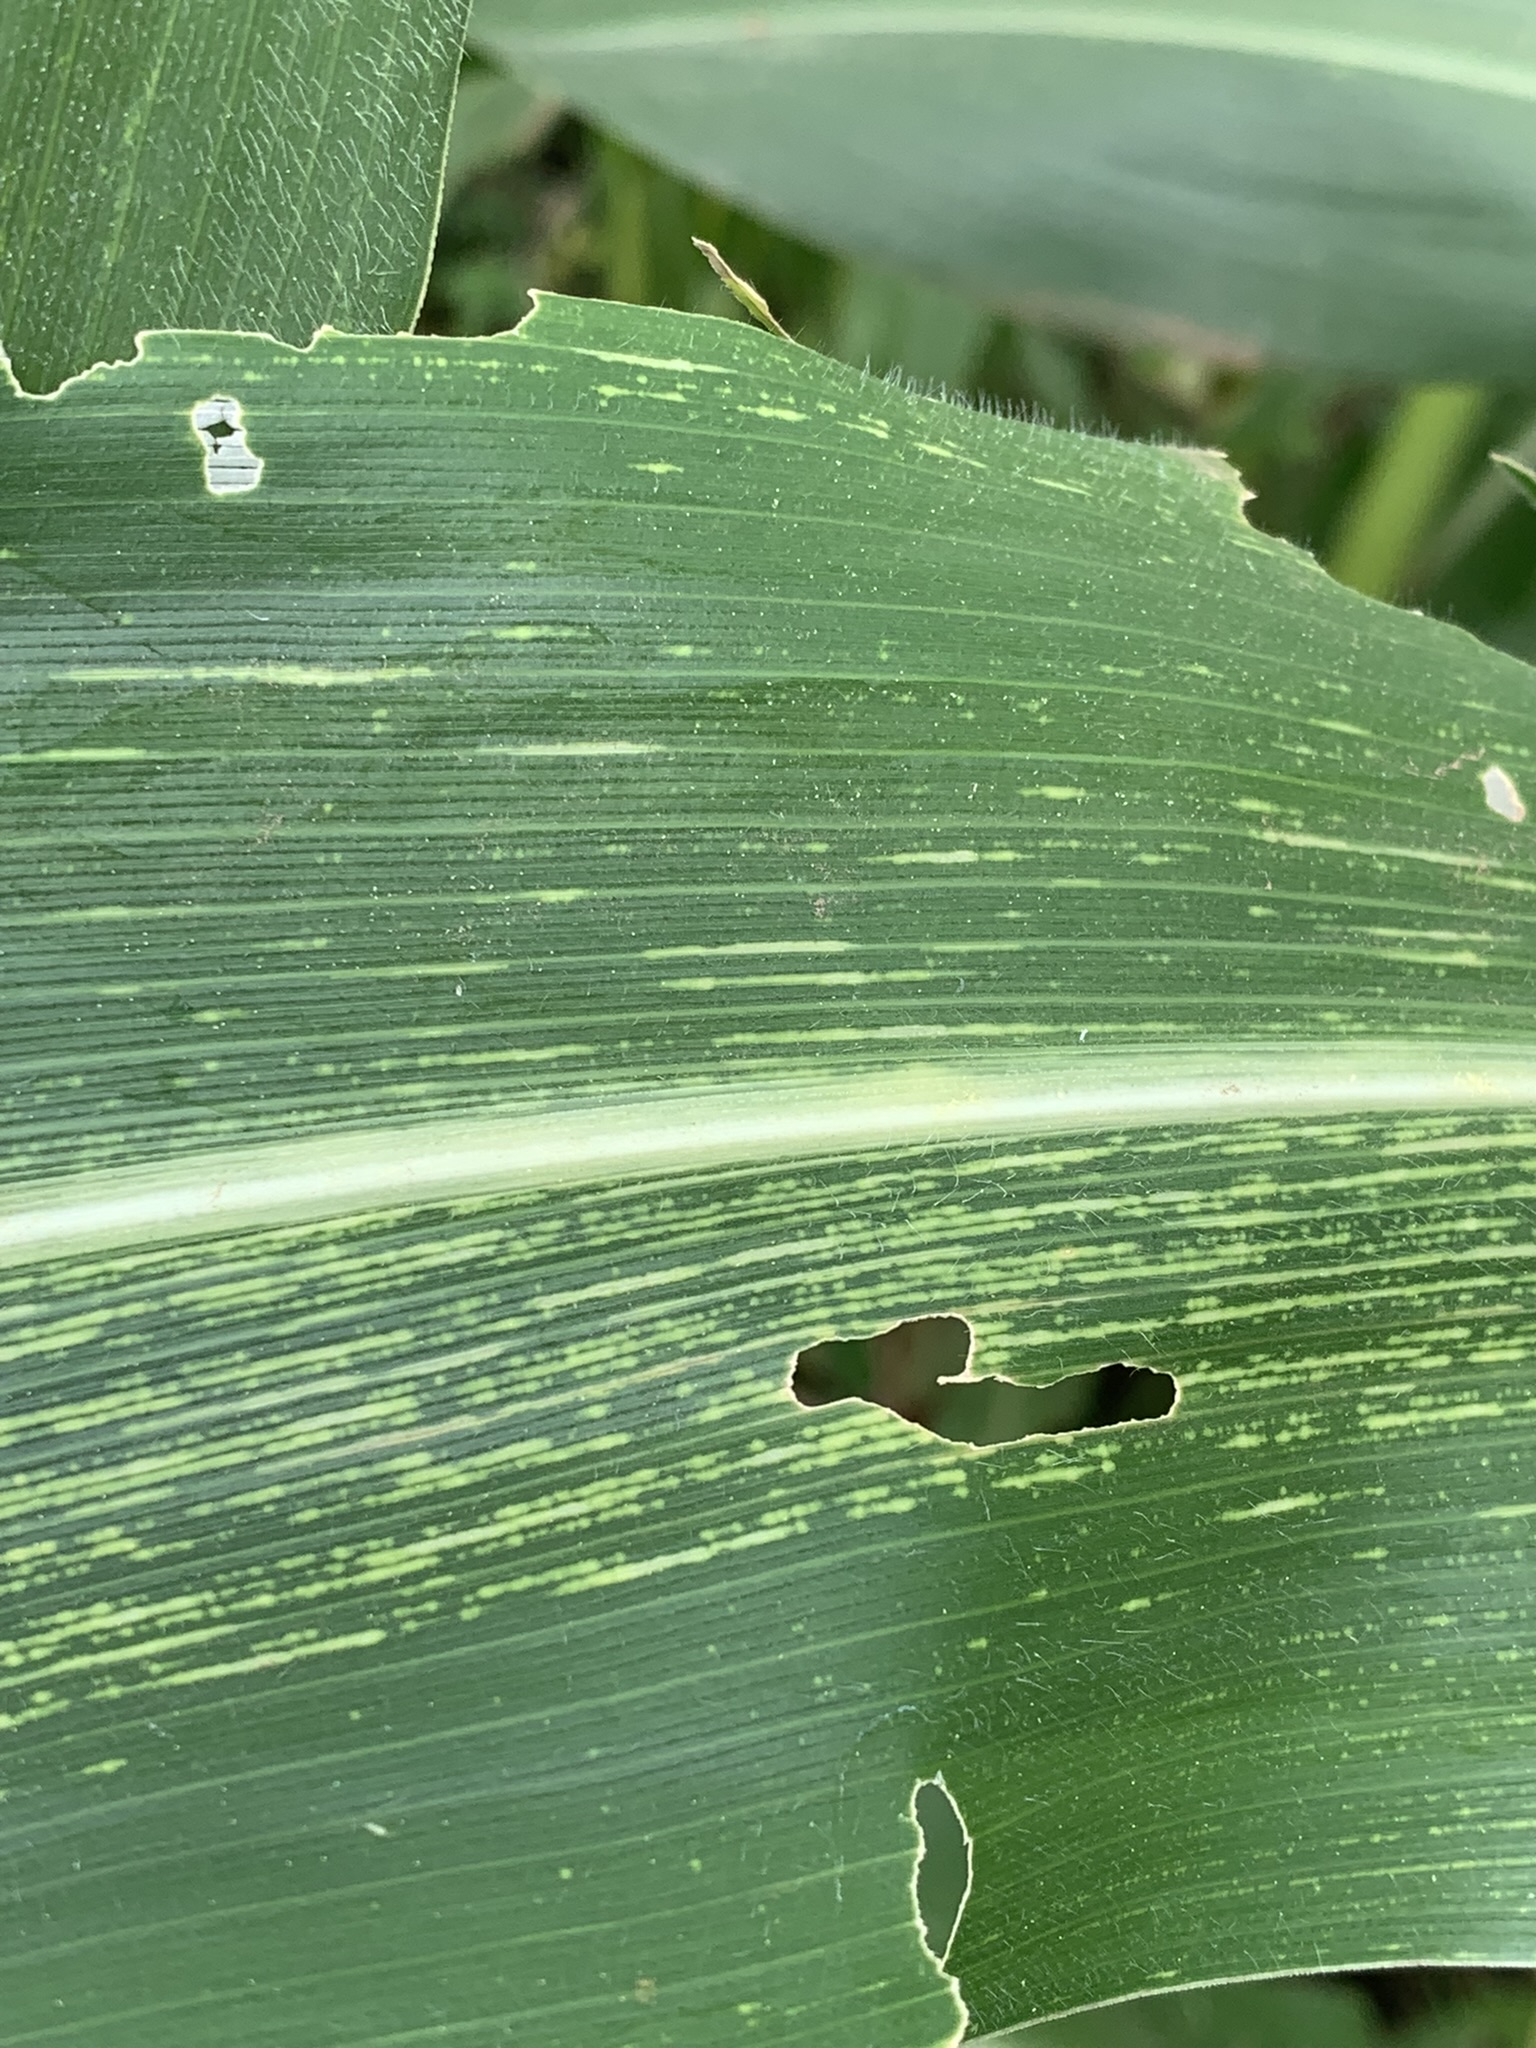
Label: MSV